Antiarthritics

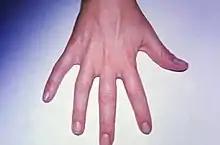
A dorsal view of the hand, revealed swelling of the finger joints, indicative of an underlying inflammatory process at the proximal interphalangeal joints

Common antiarthritic drug classes include the following: disease-modifying antirheumatic drugs, biologic response modifiers, analgesics, non-steroidal anti-inflammatory drugs, and corticosteroids.